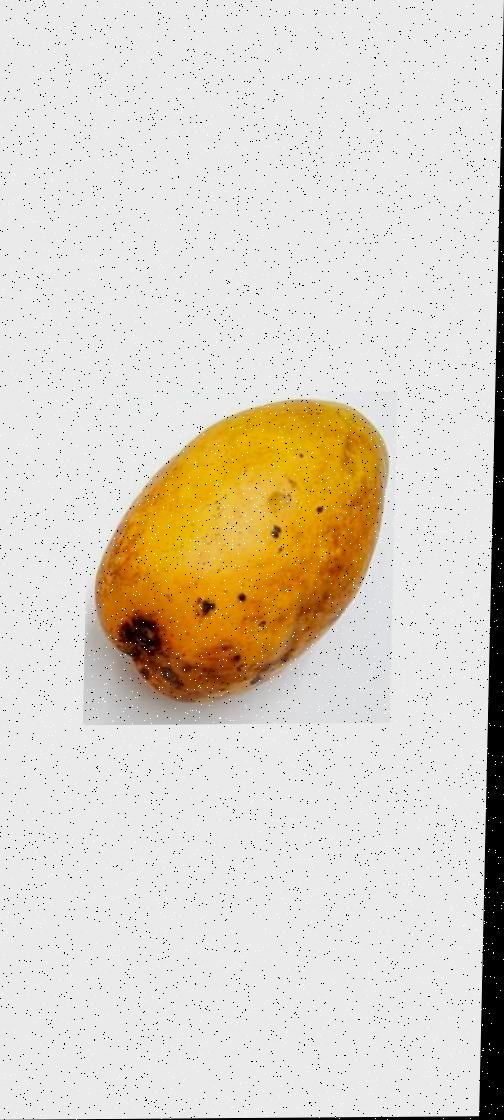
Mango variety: Bari-11